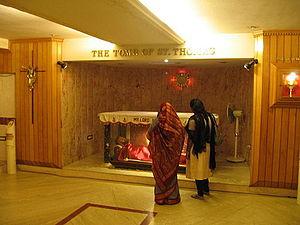
La basilique Saint-Thomas est une église sise en bord de mer dans le quartier de Mylapore à Chennai en Inde. Dans une crypte sous l'autel principal se trouve le tombeau présumé de l’apôtre saint Thomas. Un premier édifice portugais construit au XVIᵉ siècle a été remplacé par une église néo-gothique construite en 1893. Elle est depuis 1952 la cathédrale de l'archidiocèse de Madras-Mylapore.
Thomas est un Juif de Galilée et un des douze apôtres de Jésus. Son nom figure dans les listes d'apôtres des trois évangiles synoptiques et du livre des Actes des Apôtres. L'évangile selon Jean lui donne une place particulière. Il doute de la résurrection de Jésus-Christ, ce qui fait de lui le symbole de l'incrédulité religieuse. Diverses traditions le présentent comme envoyé en Adiabène à Nisibe, puis dans le Royaume indo-parthe du Taxila. Il aurait porté la « bonne nouvelle » jusqu'en Inde du Sud où il est considéré comme le fondateur de l'Église. Arrivé en Inde en 52, il y serait mort, martyr, aux environs des années 70, sur la colline qui s'appelle aujourd'hui mont Saint-Thomas, près de Mylapore. Son tombeau présumé se trouve dans la crypte de la basilique Saint-Thomas de Chennai. L'apôtre Thomas est présent dans la plupart des textes chrétiens antiques, et deux apocryphes lui sont attribués : l'évangile de Thomas et les Actes de Thomas.